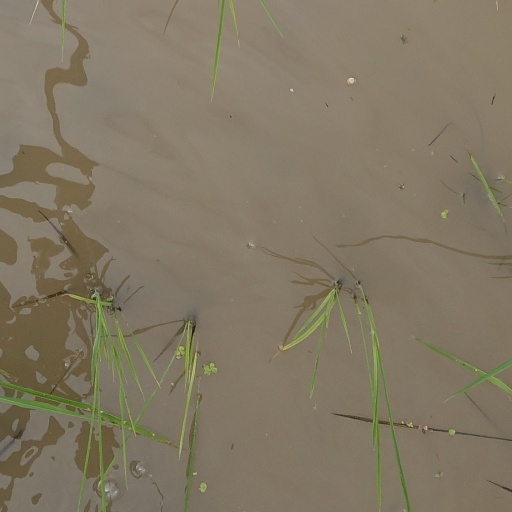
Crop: rice